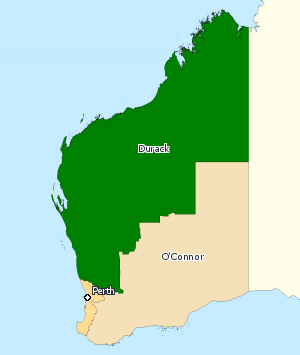
La circonscription de Durack est une nouvelle circonscription électorale fédérale australienne en Australie-Occidentale. Elle a été créée pour remplacer la circonscription de Kalgoorlie supprimée agrandie d'une partie de la circonscription d'O'Connor.